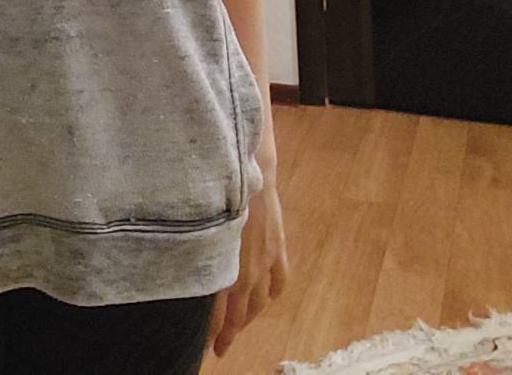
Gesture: no_gesture